Thomas Miller (poet)

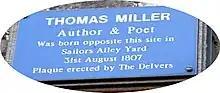
Plaque at 58 Bridge Street, Gainsborough, opposite Thomas Miller's birthplace at Sailors Alley Yard (which no longer exists)

After moving to London he was befriended by Lady Blessington and by Samuel Rogers, and for a time engaged in business as a bookseller, but was unsuccessful and then devoted himself exclusively to literature, producing over 45 volumes, including novels, in which he successfully delineated rural characters and scenes. Among them were "Royston Gower" (1838), "Gideon Giles the Roper", "Rural Sketches" and "Pictures of Country Life", illustrated by Samuel Williams. He contributed a series to the run of "penny dreadfuls" entitled "The Mysteries of London", which depict urban crime.